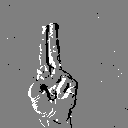
ASL letter: u